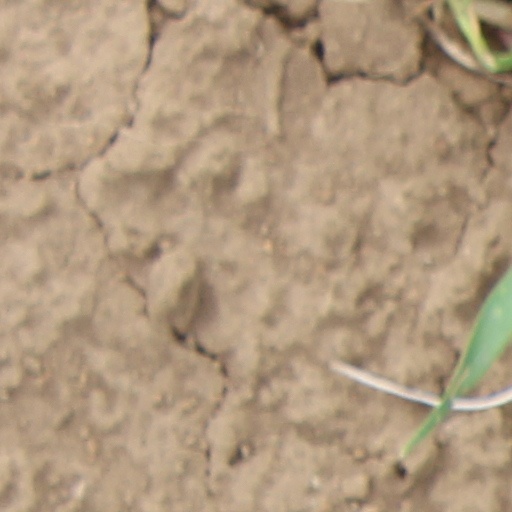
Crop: wheat